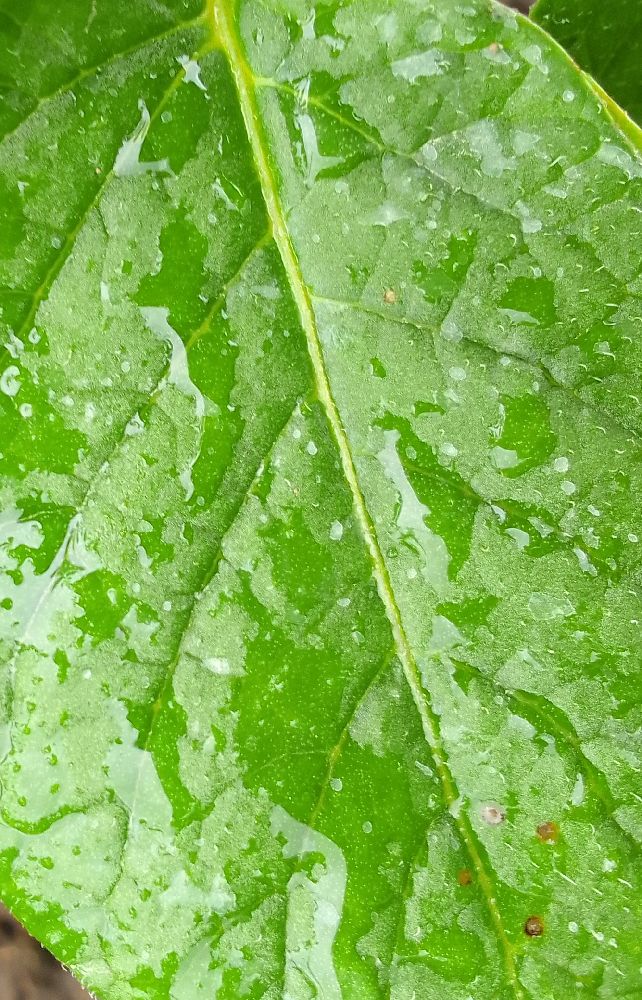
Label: Healthy